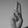
ASL letter: U